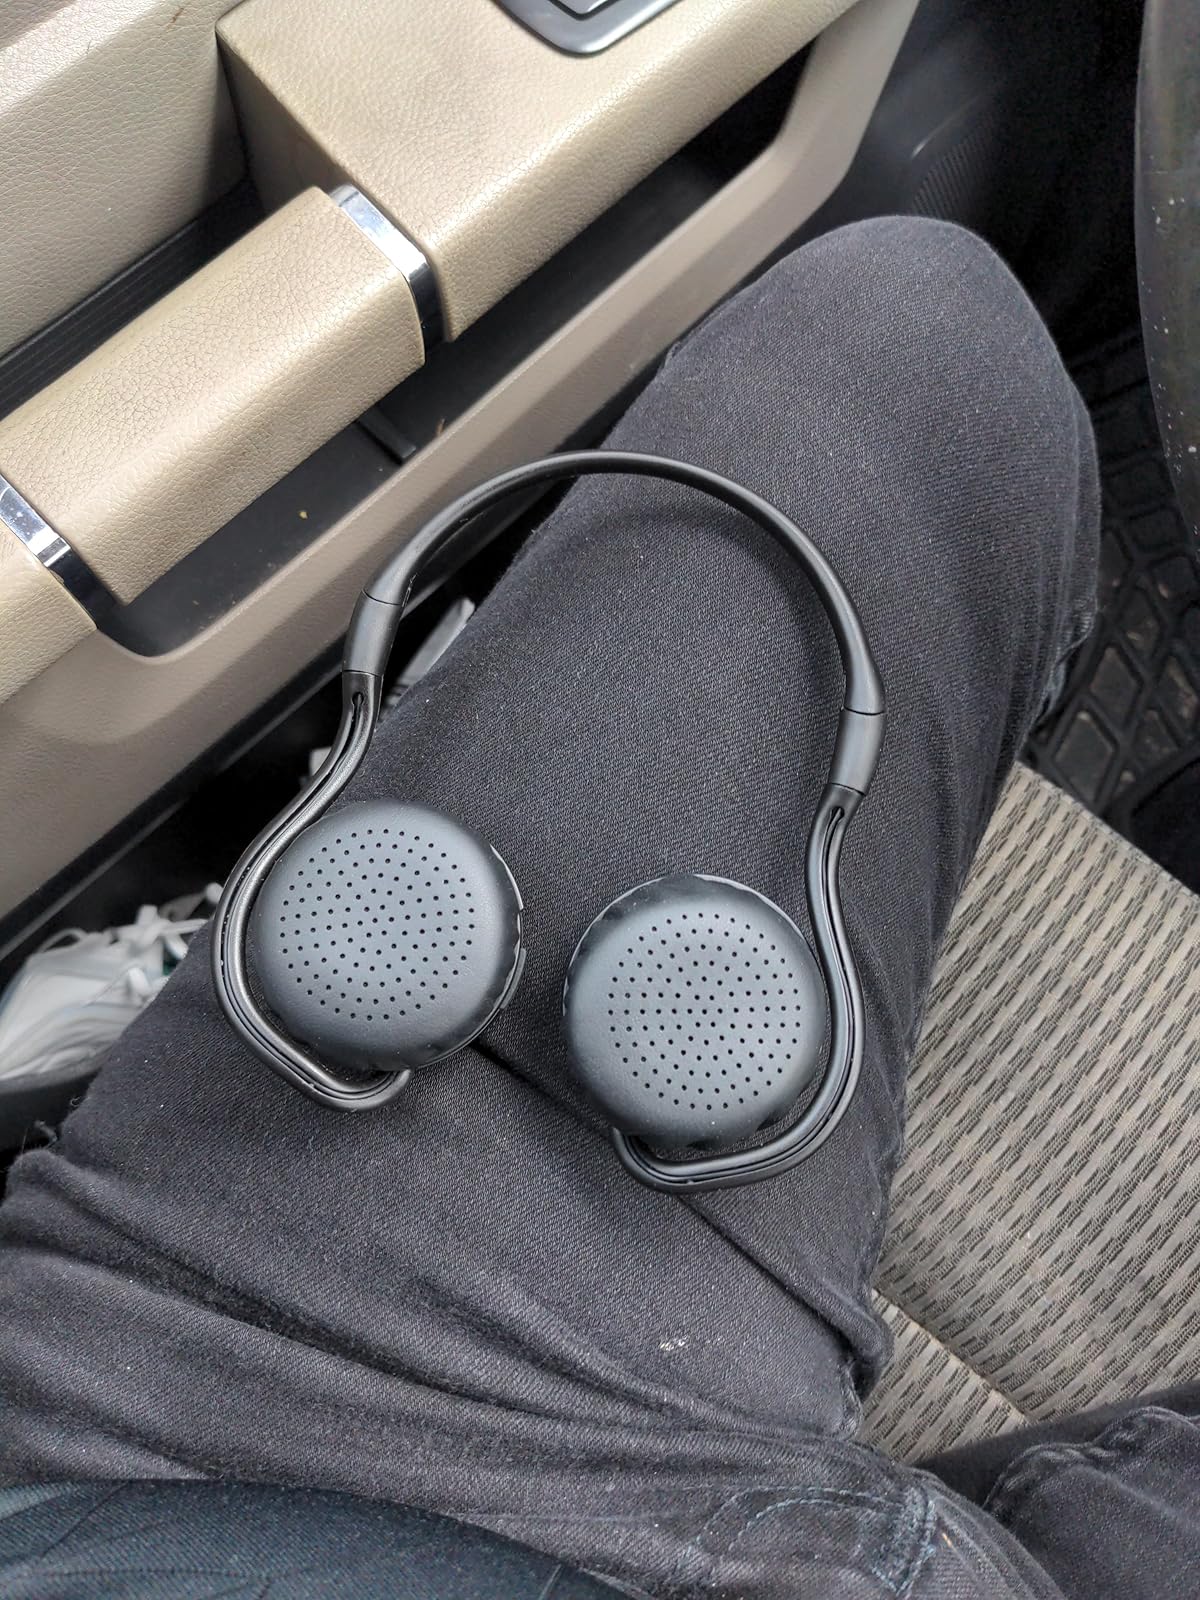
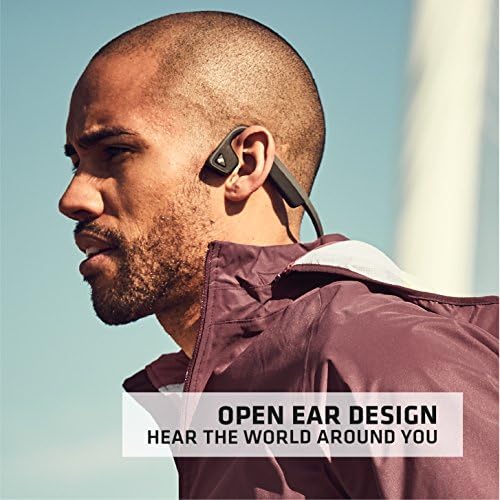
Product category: headphones
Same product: no